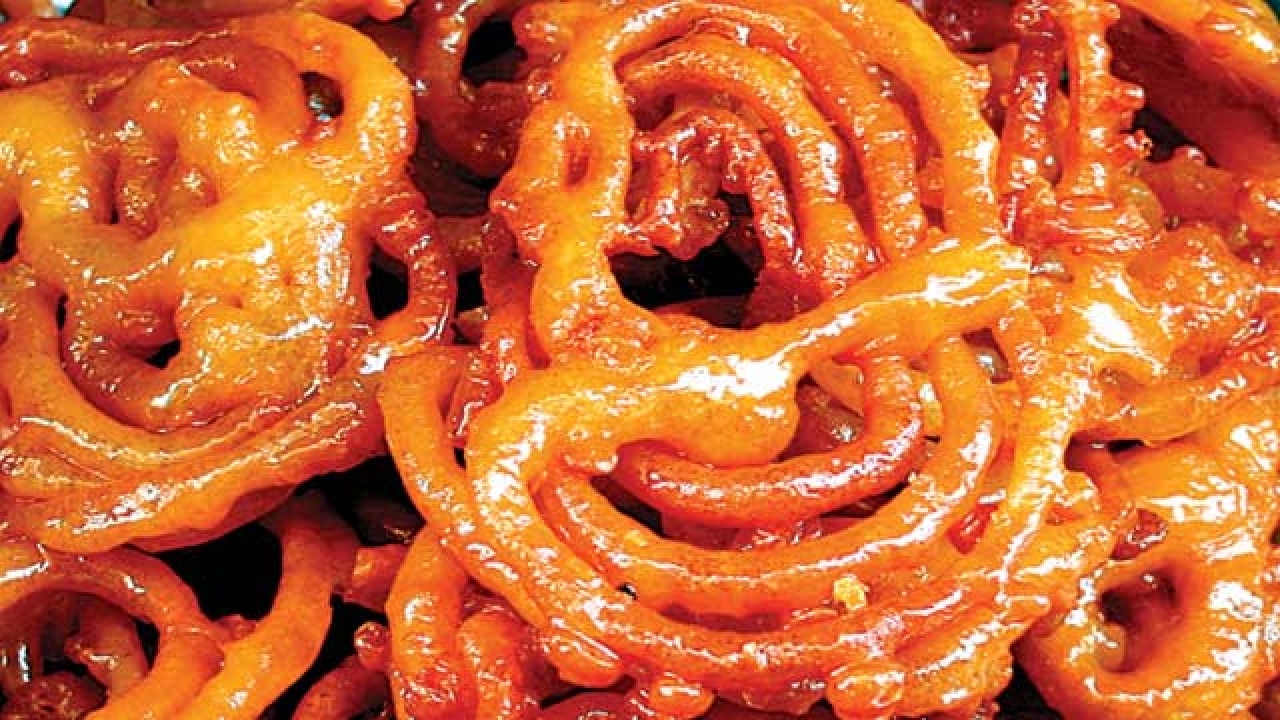
Dish: jalebi